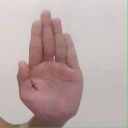
अक्षर: ध